Alan Park

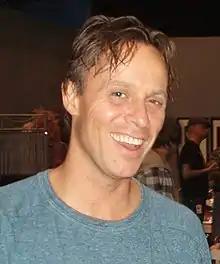
Park in 2009

Alan John Park (November 5, 1962 – November 10, 2022) was a Canadian comedian and political satirist best known for his appearances on the "Royal Canadian Air Farce" where he gave humorous commentary on current events. Though originally not a caricaturist as were his "Farce" castmates, he developed portrayals of Canadian politicians such as Bloc Québécois leader Gilles Duceppe, Health Minister Tony Clement, Foreign Affairs minister Peter MacKay, as well as former Liberal leaders Stéphane Dion and Michael Ignatieff.